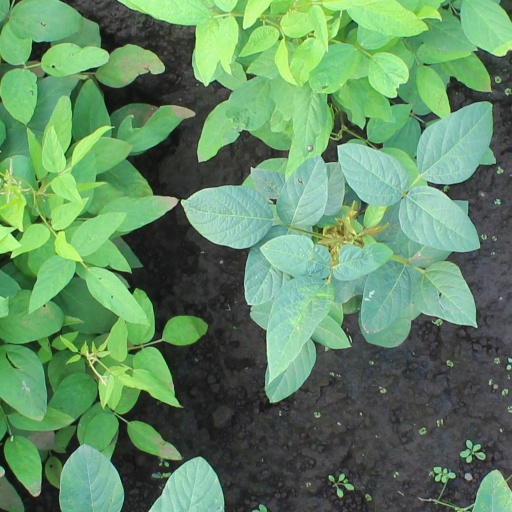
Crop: soybean